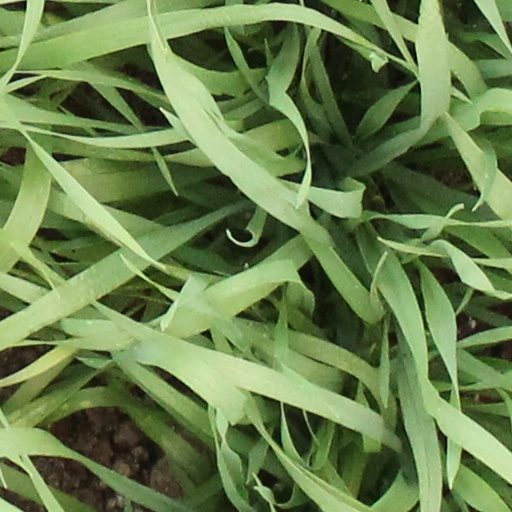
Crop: wheat